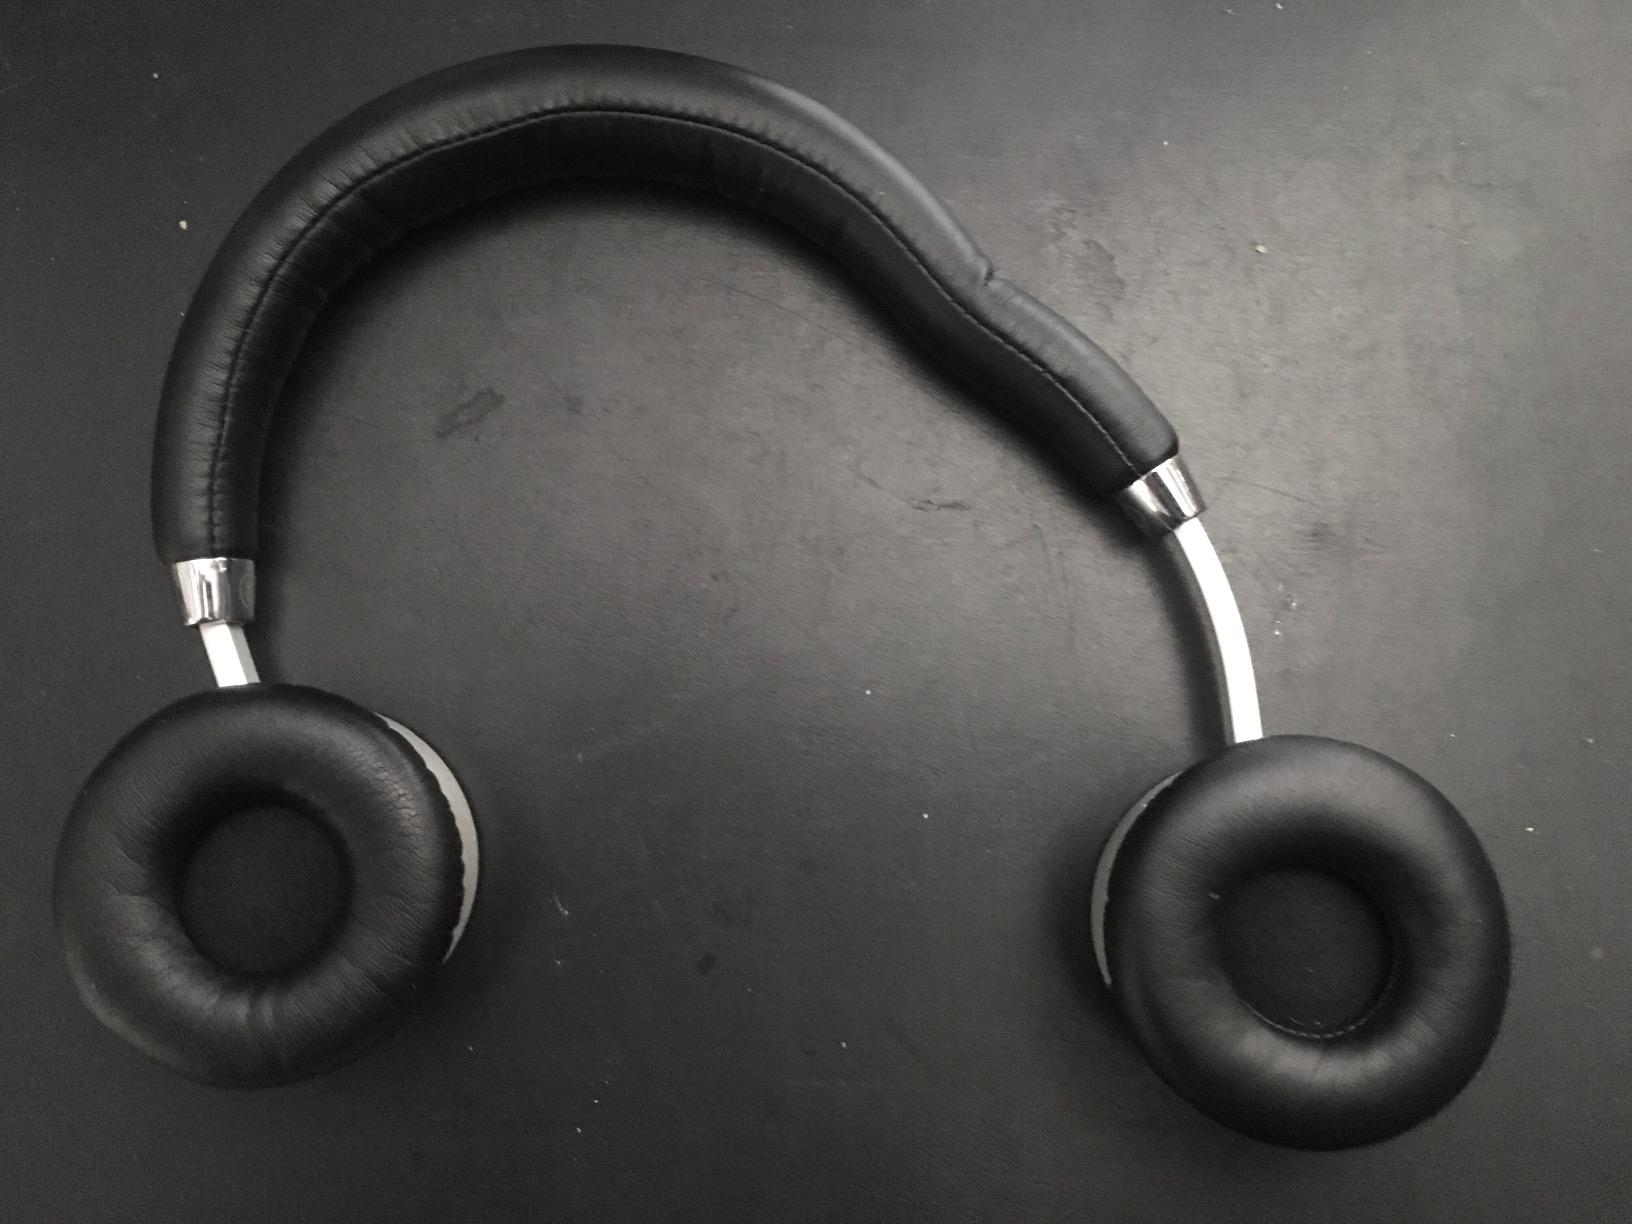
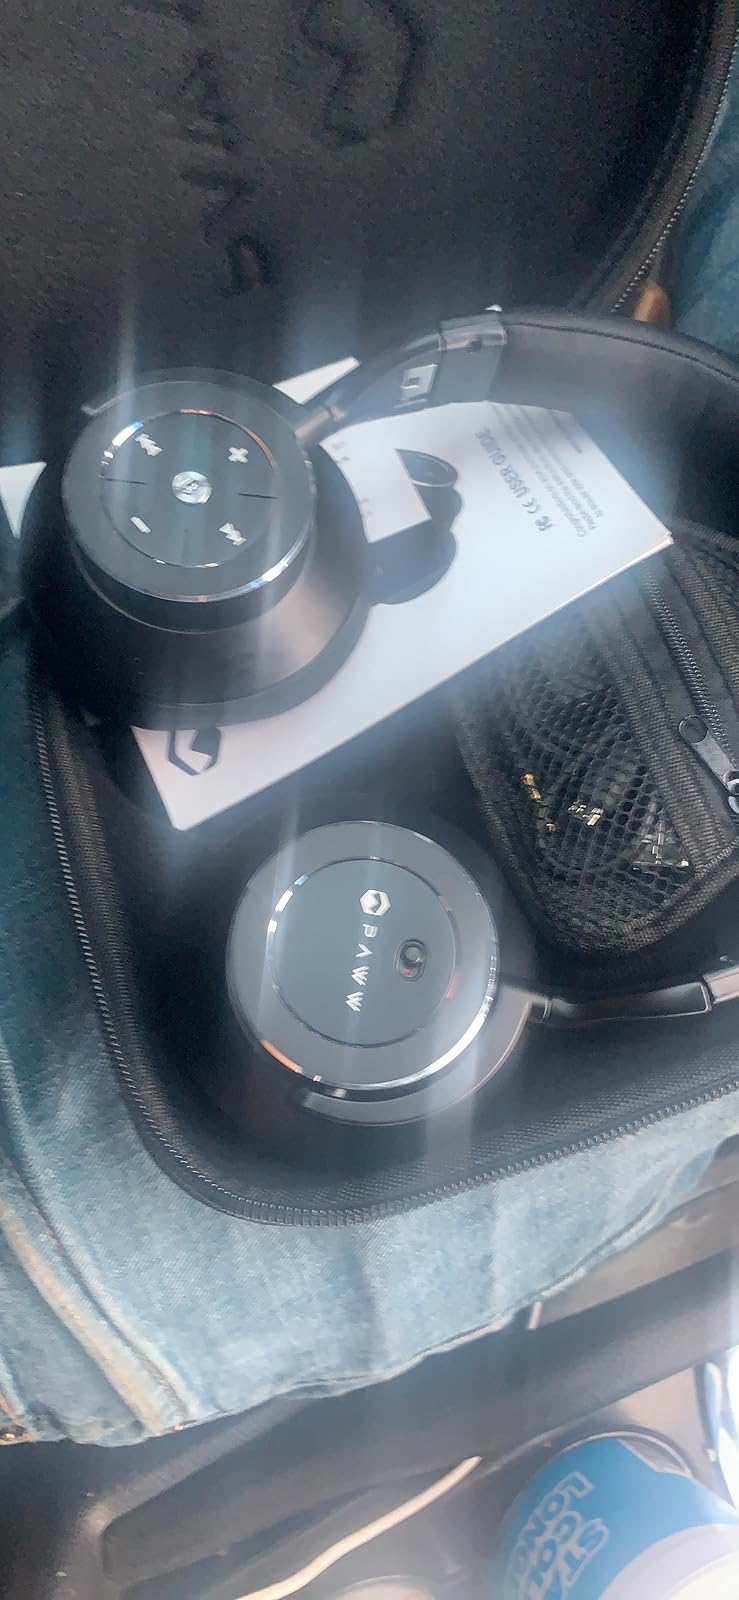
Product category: headphones
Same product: no